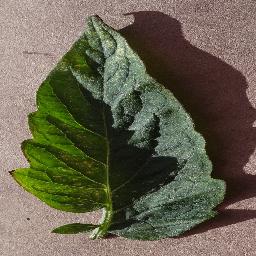
Label: Tomato___Spider_mites Two-spotted_spider_mite